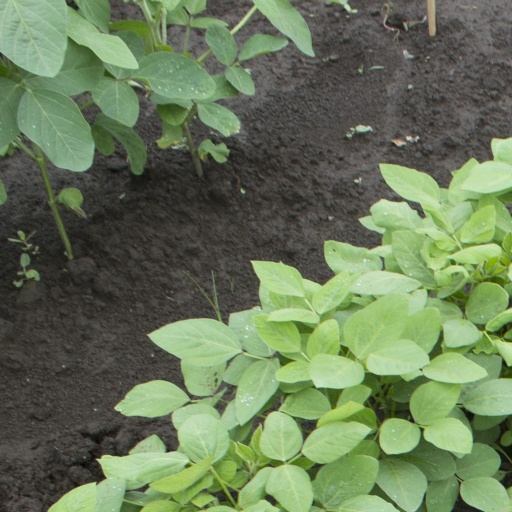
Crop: soybean